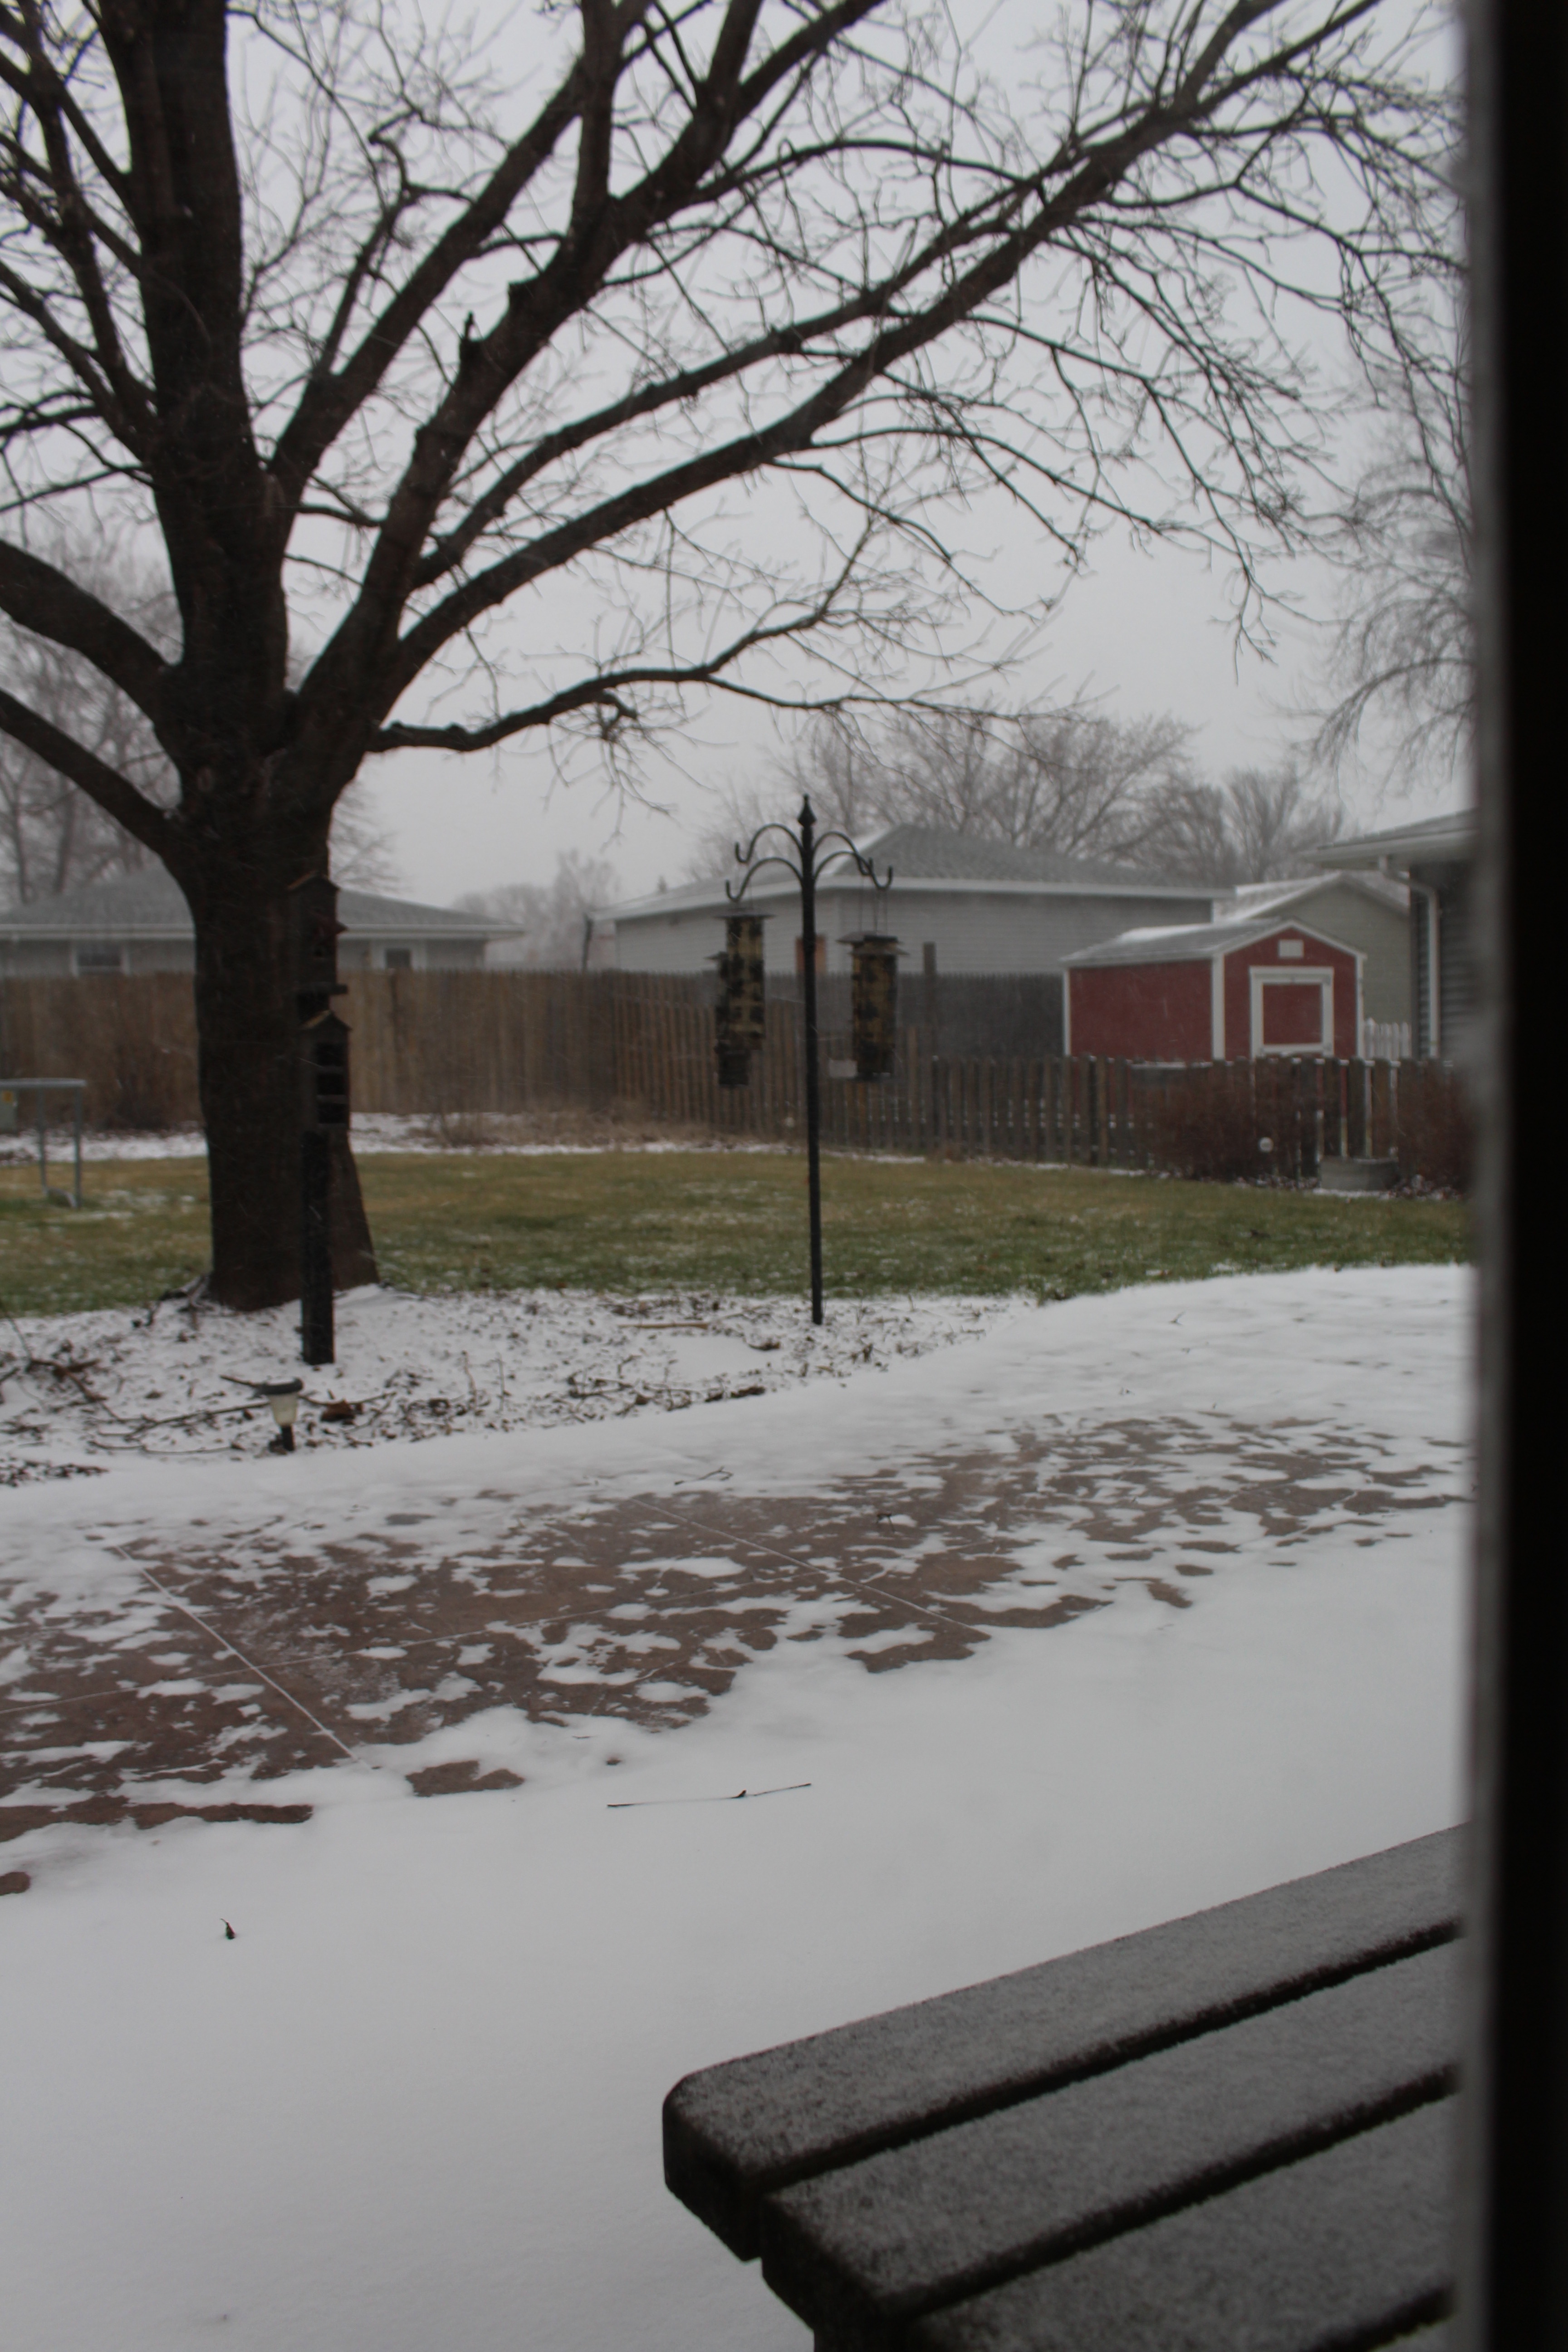
tree, snow, winter, morning, weather, season, blizzard, freezing, winter storm